Blochausen Ministry

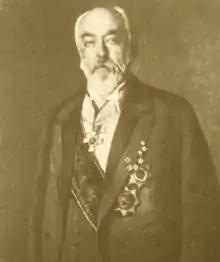
Félix de Blochausen, Prime Minister 1874-1885

The Blochausen Ministry was the government of the Grand Duchy of Luxembourg from 26 December 1874 to 20 February 1885. It was led by Baron Félix de Blochausen.